Ankara

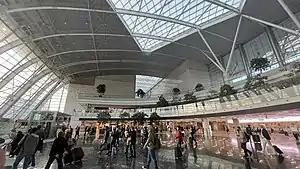
The new ATG terminal is a hub for the high-speed rail (YHT) services.

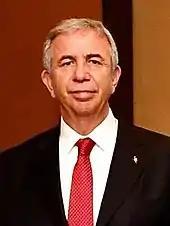
Mansur Yavaş of the CHP is the Mayor of Ankara.

The "Electricity, Gas, Bus General Directorate" (EGO) operates the Ankara Metro and other forms of public transportation. Ankara is served by a suburban railway named Başkentray (B1), 1 light rail transit line named Ankaray (A1) and 2 Metro lines (M1-M2-M3, M4) of the Ankara Metro with about 400,000 total daily commuters, while additional lines (A2, M5, M6, M7, M8) are planned.